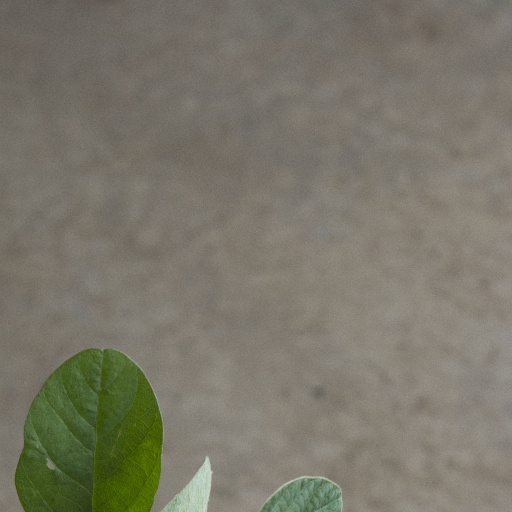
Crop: soybean